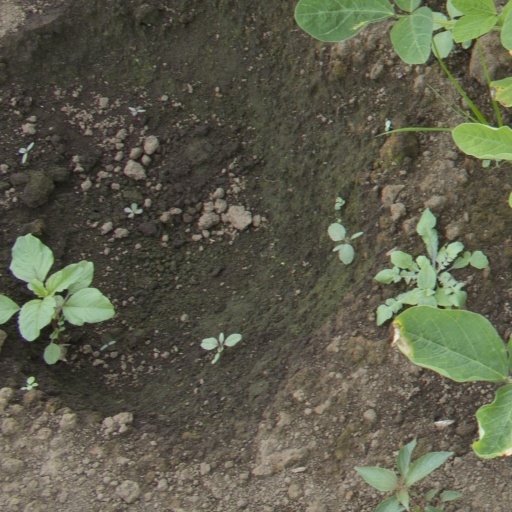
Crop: soybean